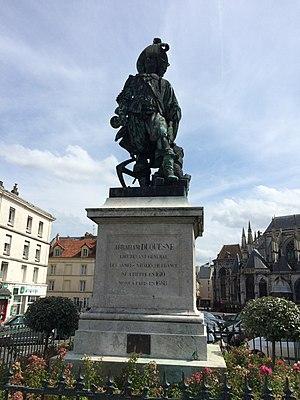
Oeuvre de Antoine Laurent Dantan
Dieppe est une commune française située dans le département de la Seine-Maritime en région Normandie.
Antoine Laurent Dantan, dit Dantan l'Aîné, né le 8 décembre 1798 à Saint-Cloud où il est mort le 25 mai 1878, est un sculpteur français.
Abraham Duquesne, baron d'Indret dès 1650 puis marquis du Quesne en 1682, né à Dieppe en 1610 et mort le 2 février 1688 à Paris, est l'un des grands officiers de la marine de guerre française du XVIIᵉ siècle. Né dans une famille huguenote au début du XVIIᵉ siècle, il embarque pour la première fois sous les ordres de son père, capitaine de vaisseau